Etchū-Nakamura Station

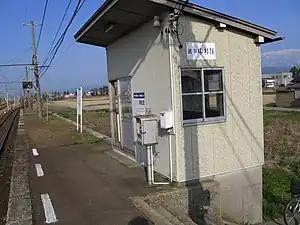
Etchū-Nakamura Station in March 2009

is a railway station in the city of Namerikawa, Toyama, Japan, operated by the private railway operator Toyama Chihō Railway.